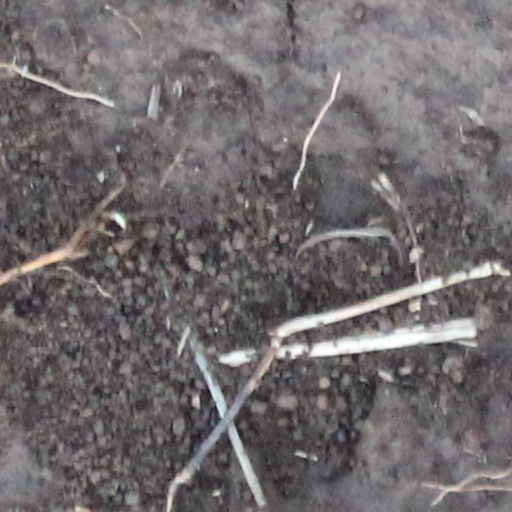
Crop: wheat